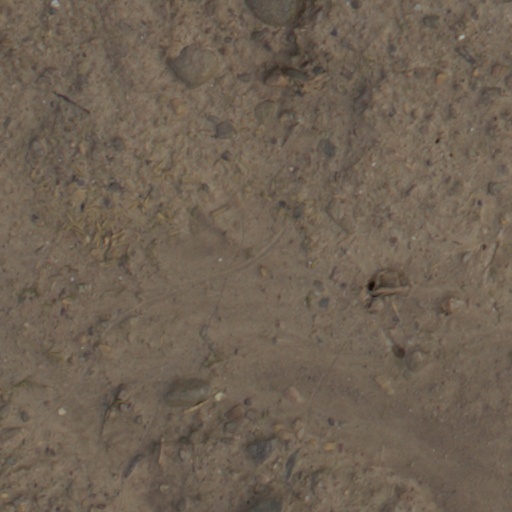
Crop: wheat